Cyprus

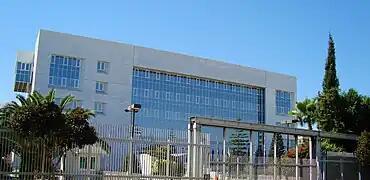
Central Bank of Cyprus

Since 1965, following clashes between the two communities, the Turkish Cypriot seats in the House have remained vacant. In 1974 Cyprus was divided de facto when the Turkish army occupied the northern third of the island. The Turkish Cypriots subsequently declared independence in 1983 as the Turkish Republic of Northern Cyprus but were recognised only by Turkey. In 1985 the TRNC adopted a constitution and held its first elections. The United Nations recognises the sovereignty of the Republic of Cyprus over the entire island of Cyprus.